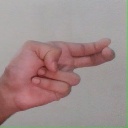
अक्षर: ह